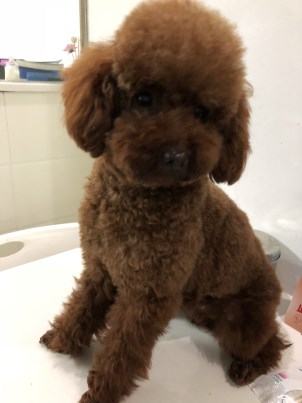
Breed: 7449-n000128-teddy